Jisaburō Ozawa

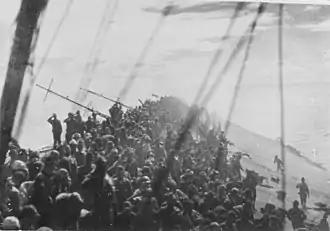
"Zuikaku"'s crew salutes the flag before abandoning the sinking carrier on the afternoon of October 25

Admiral Halsey headed south with the fast battleships, three large light cruisers and Task Group 38.2. The mission to finish off Vice Admiral Ozawa fell to Vice Admiral Mitscher with the two Task Groups he had left behind. Mitscher launched two new attacks in the afternoon. The first, at around 1:30 p.m., fatally damaged "Zuikaku", which was hit by half-ton armor-piercing bombs from twelve bombers from and nine "Helldivers" from . The last Japanese aircraft carrier present at Pearl Harbor, "Zuikaku", sank at around 14:30. Around 3 p.m., the previously damaged but maneuverable "Zuihō" was also sunk.